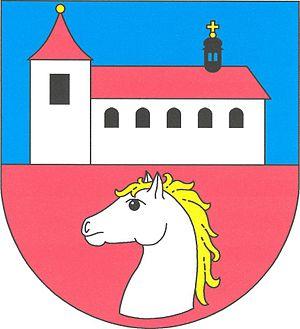
Kostelní Hlavno est une commune du district de Prague-Est, dans la région de Bohême-Centrale, en République tchèque. Sa population s'élevait à 509 habitants en 2020.